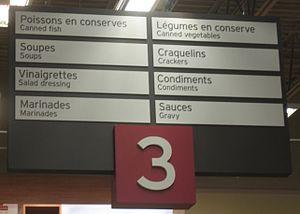
Panneau bilingue dans un supermarché québécois